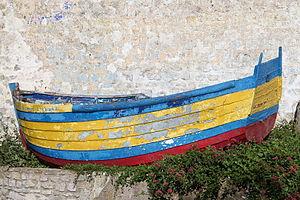
Le Flobart ""Sainte Thérèse de Lisieux"" à Tardinghen, Pas-de-Calais (France)."
Cette page liste des types de bateaux avec un classement par ordre alphabétique. Dans la mesure du possible, les éléments sont illustrés avec une image représentative. Par ailleurs, les bateaux n'ayant pas encore d'article sur l'encyclopédie sont décrits succinctement. Les navires individuels sont classés dans la catégorie Nom de bateau.
Le flobart est un bateau d'échouage équipé de roues, capable de flotter dans moins de trente centimètres d'eau et utilisé pour la pêche sur la Côte d'Opale de Berck à Calais jusqu'à la fin du XXᵉ siècle, et notamment à Audresselles et à Wissant.